Shokeda

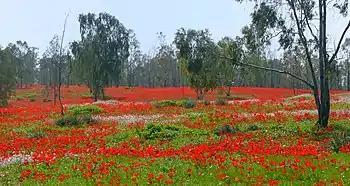
Anemone coronaria blossom at Shokeda forest.

Shokeda is a religious moshav in southern Israel. Located approximately six kilometres west of Netivot and covering 6,000 dunams, it falls under the jurisdiction of Sdot Negev Regional Council. In it had a population of .